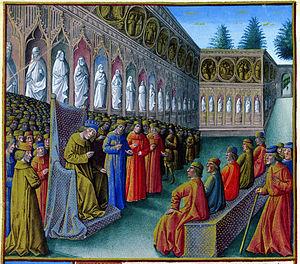
Le royaume de Jérusalem fut fondé par des princes chrétiens à la fin de la première croisade, lorsqu'ils s'emparèrent de la ville. C'est l'un des États latins d'Orient. On peut distinguer plusieurs périodes dans son histoire : celles où le titre de roi de Jérusalem est associé à la mainmise croisée sur la ville, et celles où le titre représente le plus haut niveau de suzeraineté des croisés en Terre sainte, mais durant lesquelles la ville en elle-même n'appartient pas aux soldats croisés.
Amaury Iᵉʳ de Jérusalem est le fils cadet de Foulques d'Anjou et de Mélisende de Jérusalem, roi et reine de Jérusalem. Amaury est comte de Jaffa et d’Ascalon de 1157 à 1163, puis roi de Jérusalem de 1163 à 1174. Il est aussi appelé Amalric ou Almaric.